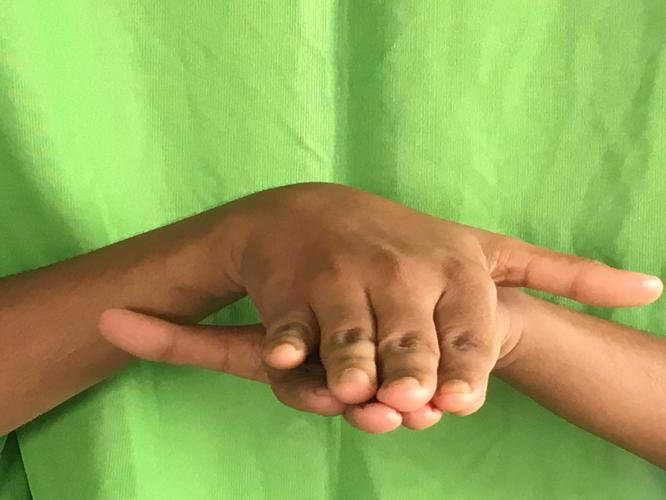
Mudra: Matsya
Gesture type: double_hand